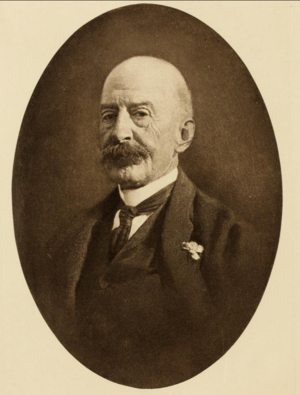
Winslow Homer est un dessinateur, peintre, graveur et illustrateur américain, réputé pour ses marines et comme témoin objectif de son temps. En grande partie autodidacte, il est considéré comme étant l'un des principaux peintres du XIXᵉ siècle américain et l'une des figures prééminentes du réalisme américain.